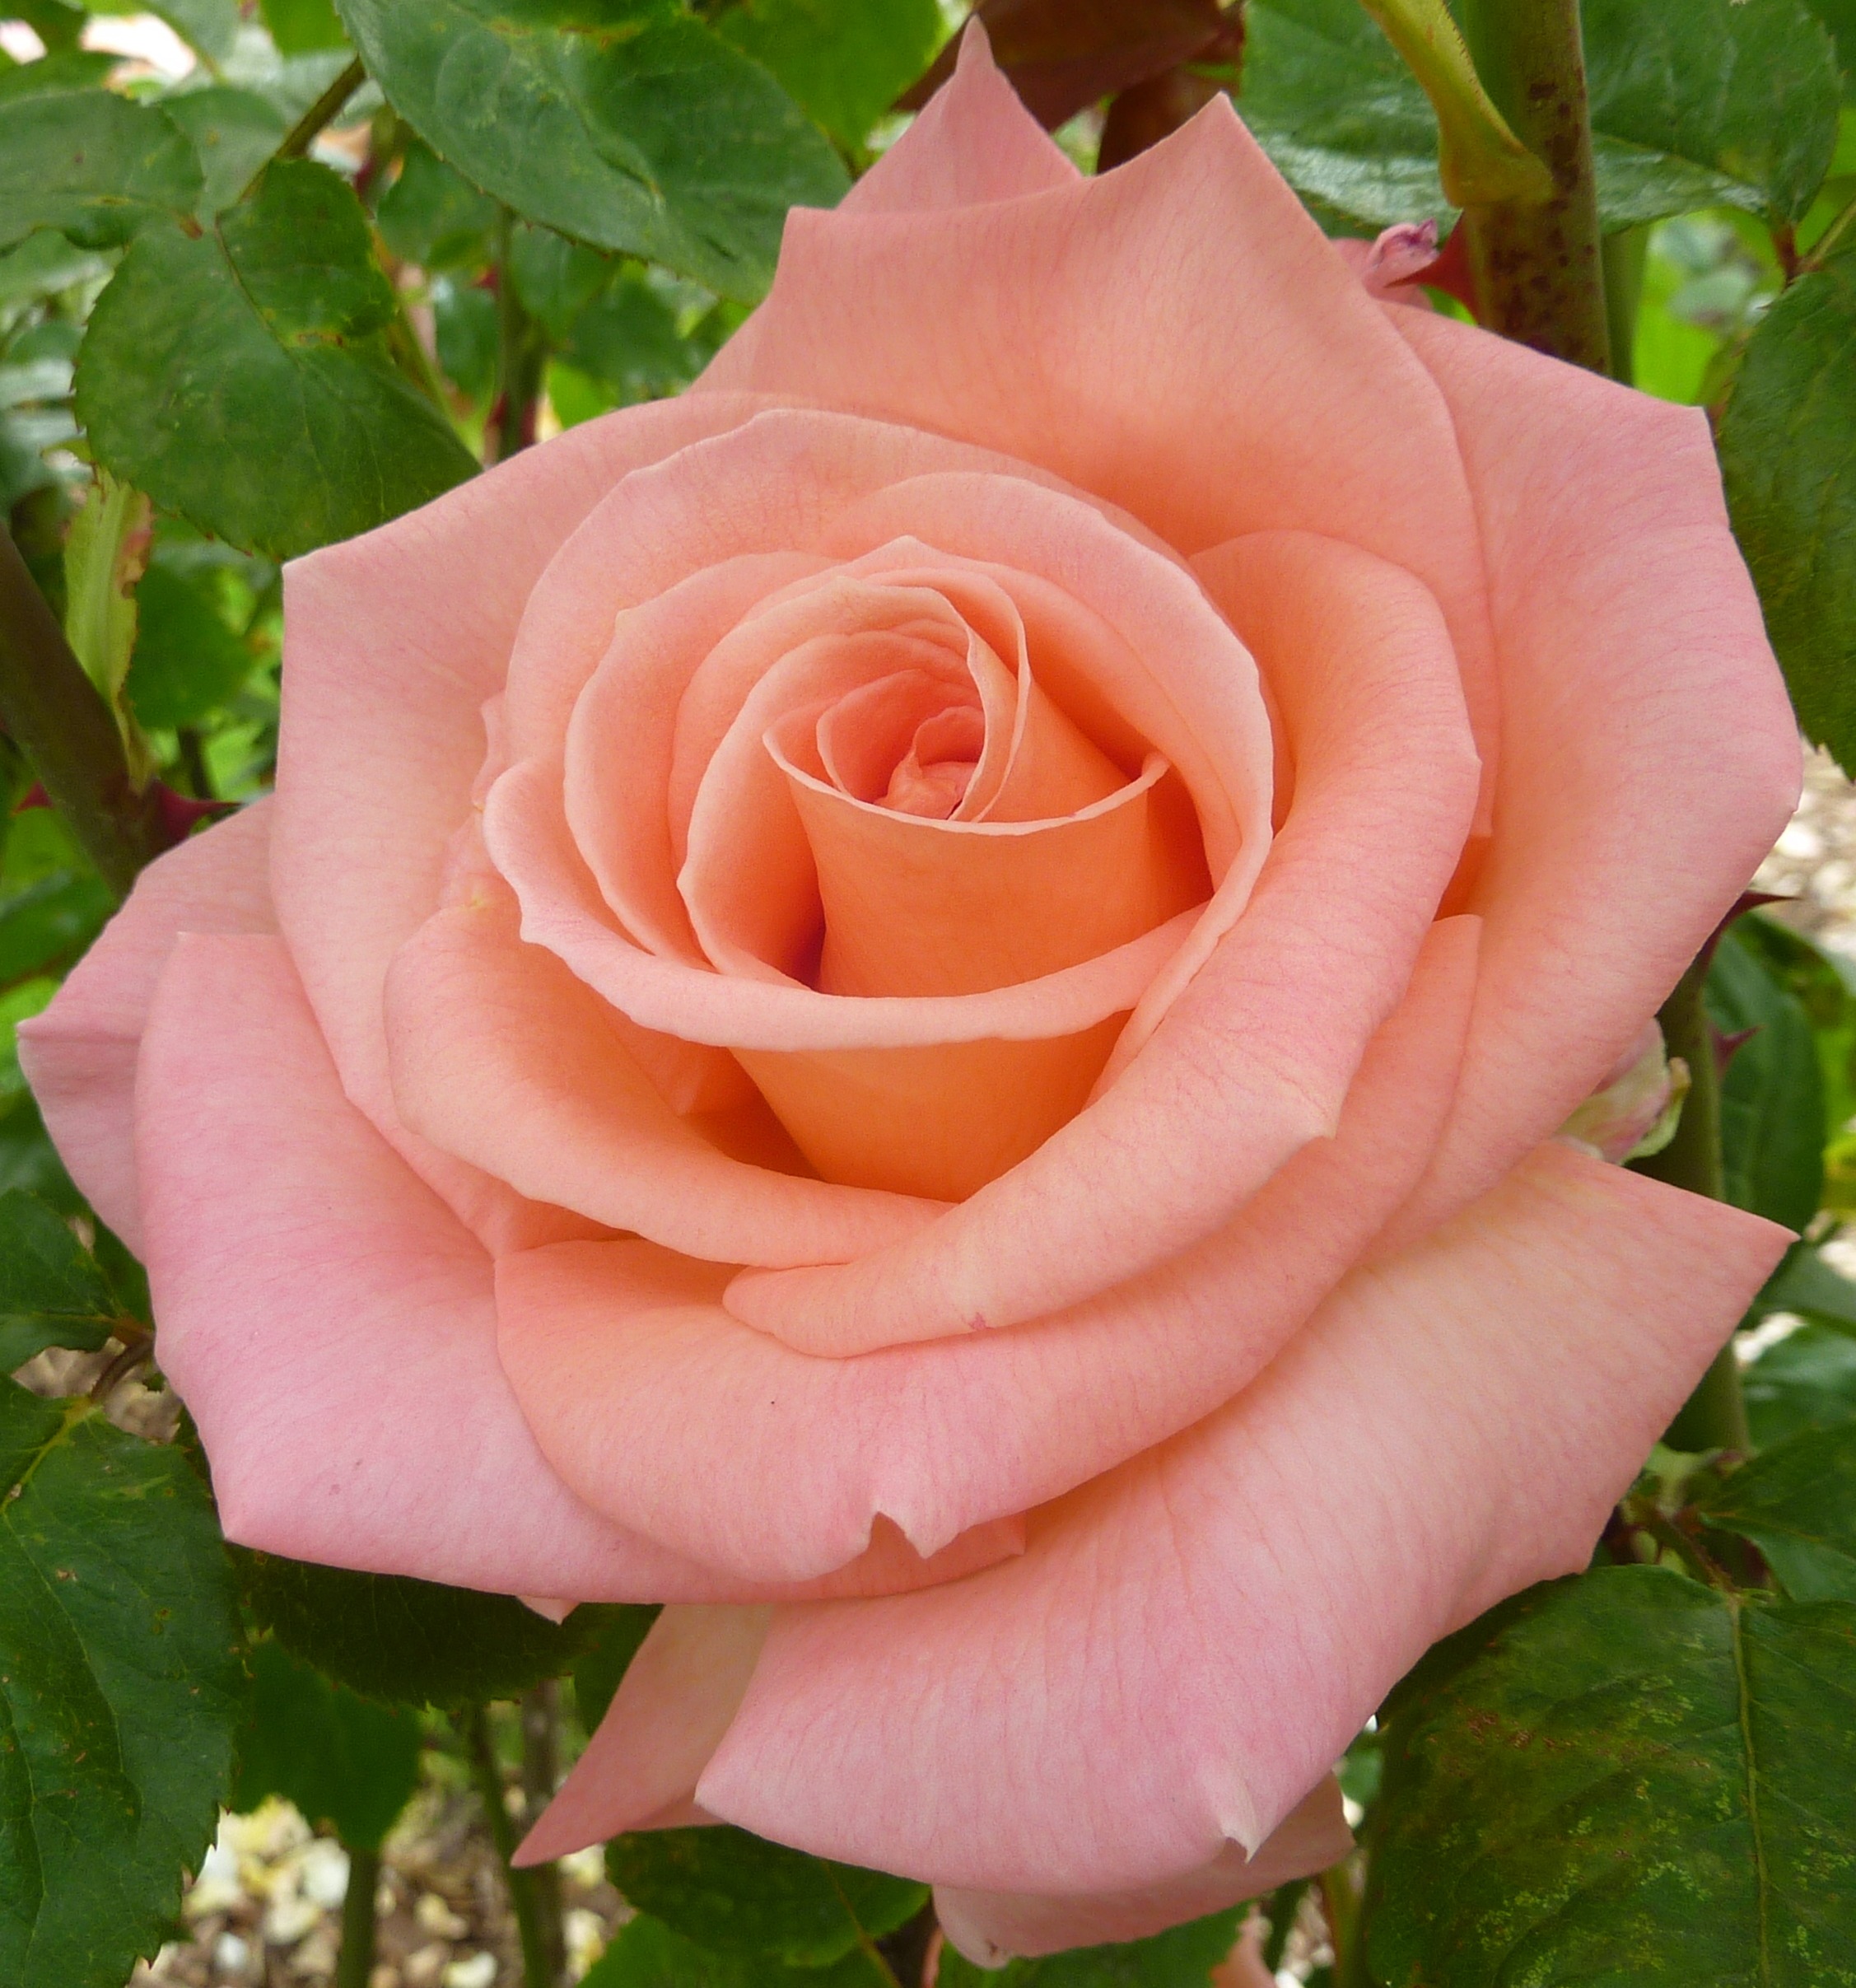
nature, blossom, plant, flower, petal, bloom, summer, celebration, rose, orange, color, macro, romance, blooming, colorful, garden, wedding, flora, florist, celebrate, close up, beauty, amazing, anniversary, birthday, floribunda, fragrance, flowering plant, garden roses, rose family, valentine day, land plant, rosa centifolia, rose order, austrian briar